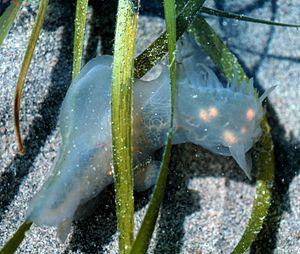
Melibe leonina est un nudibranche de la famille des tethydidés.
Les Tethydidae forment une famille de mollusques de l'ordre des nudibranches.
Melibe est un genre de mollusques de l'ordre des nudibranches, et de la famille des Tethydidae.